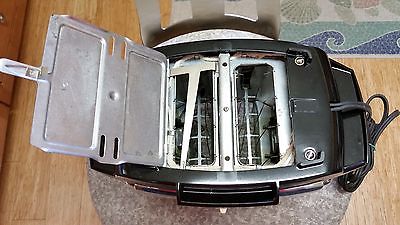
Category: toaster